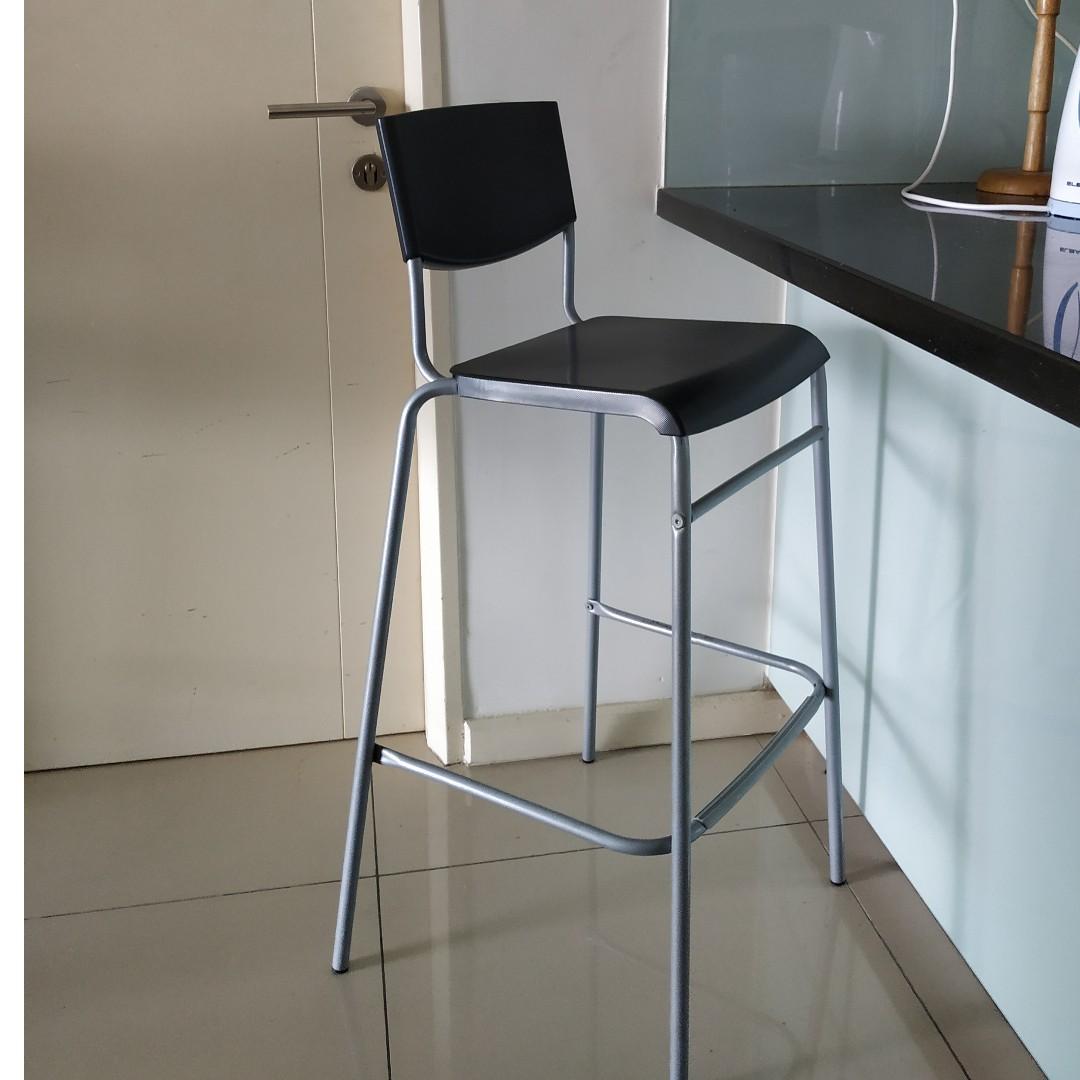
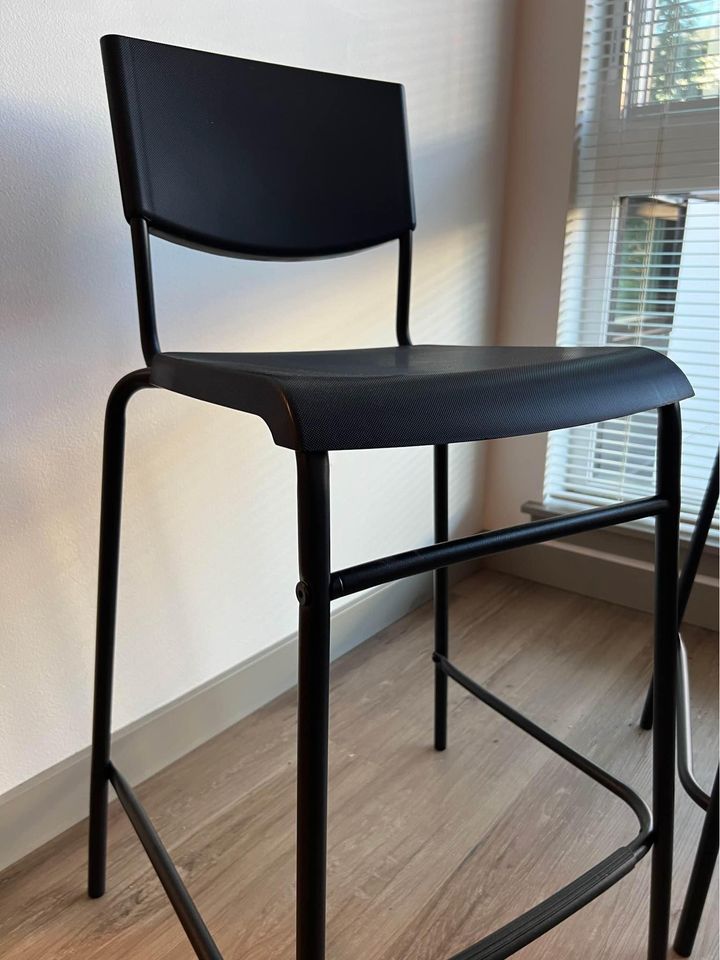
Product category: stool
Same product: no